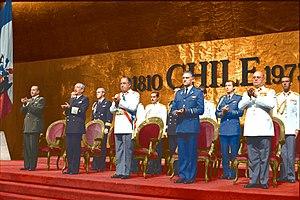
La dictature militaire d'Augusto Pinochet gouverna le Chili pendant 16 ans, du coup d'État du 11 septembre 1973 jusqu’au 11 mars 1990, à la suite du référendum de 1988.